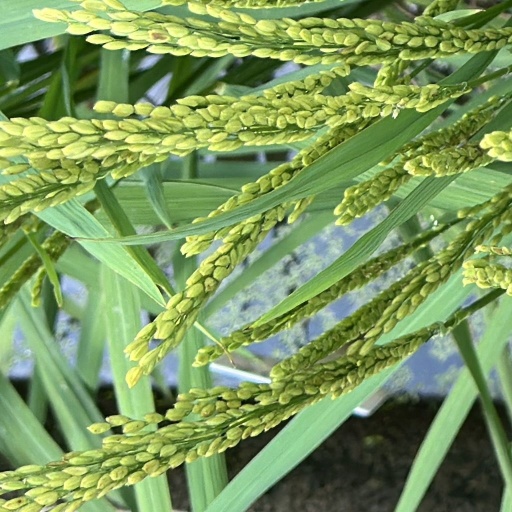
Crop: rice